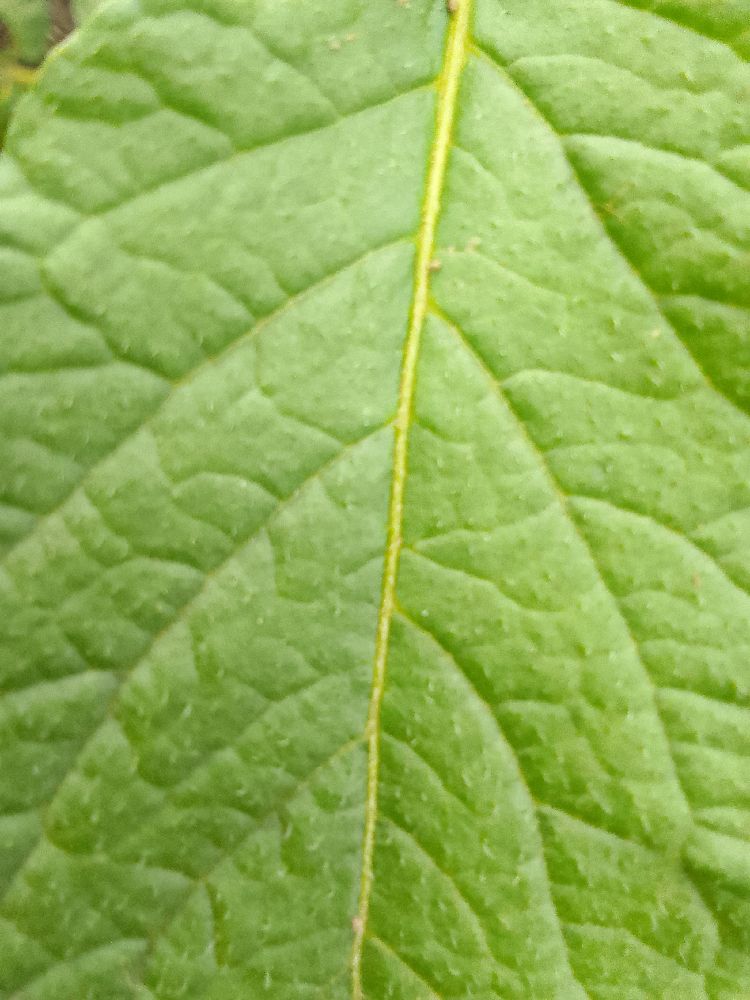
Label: Healthy